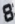
Number: 8